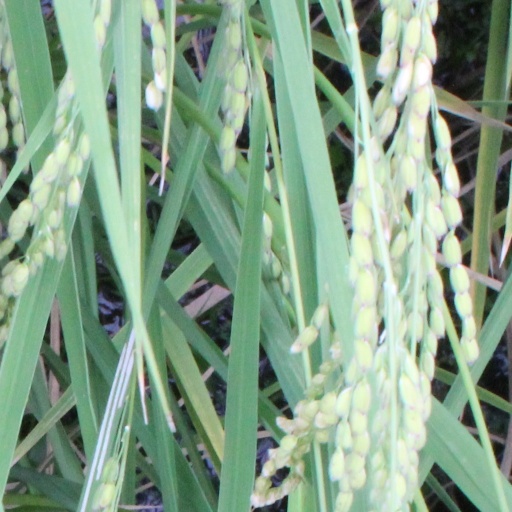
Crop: rice